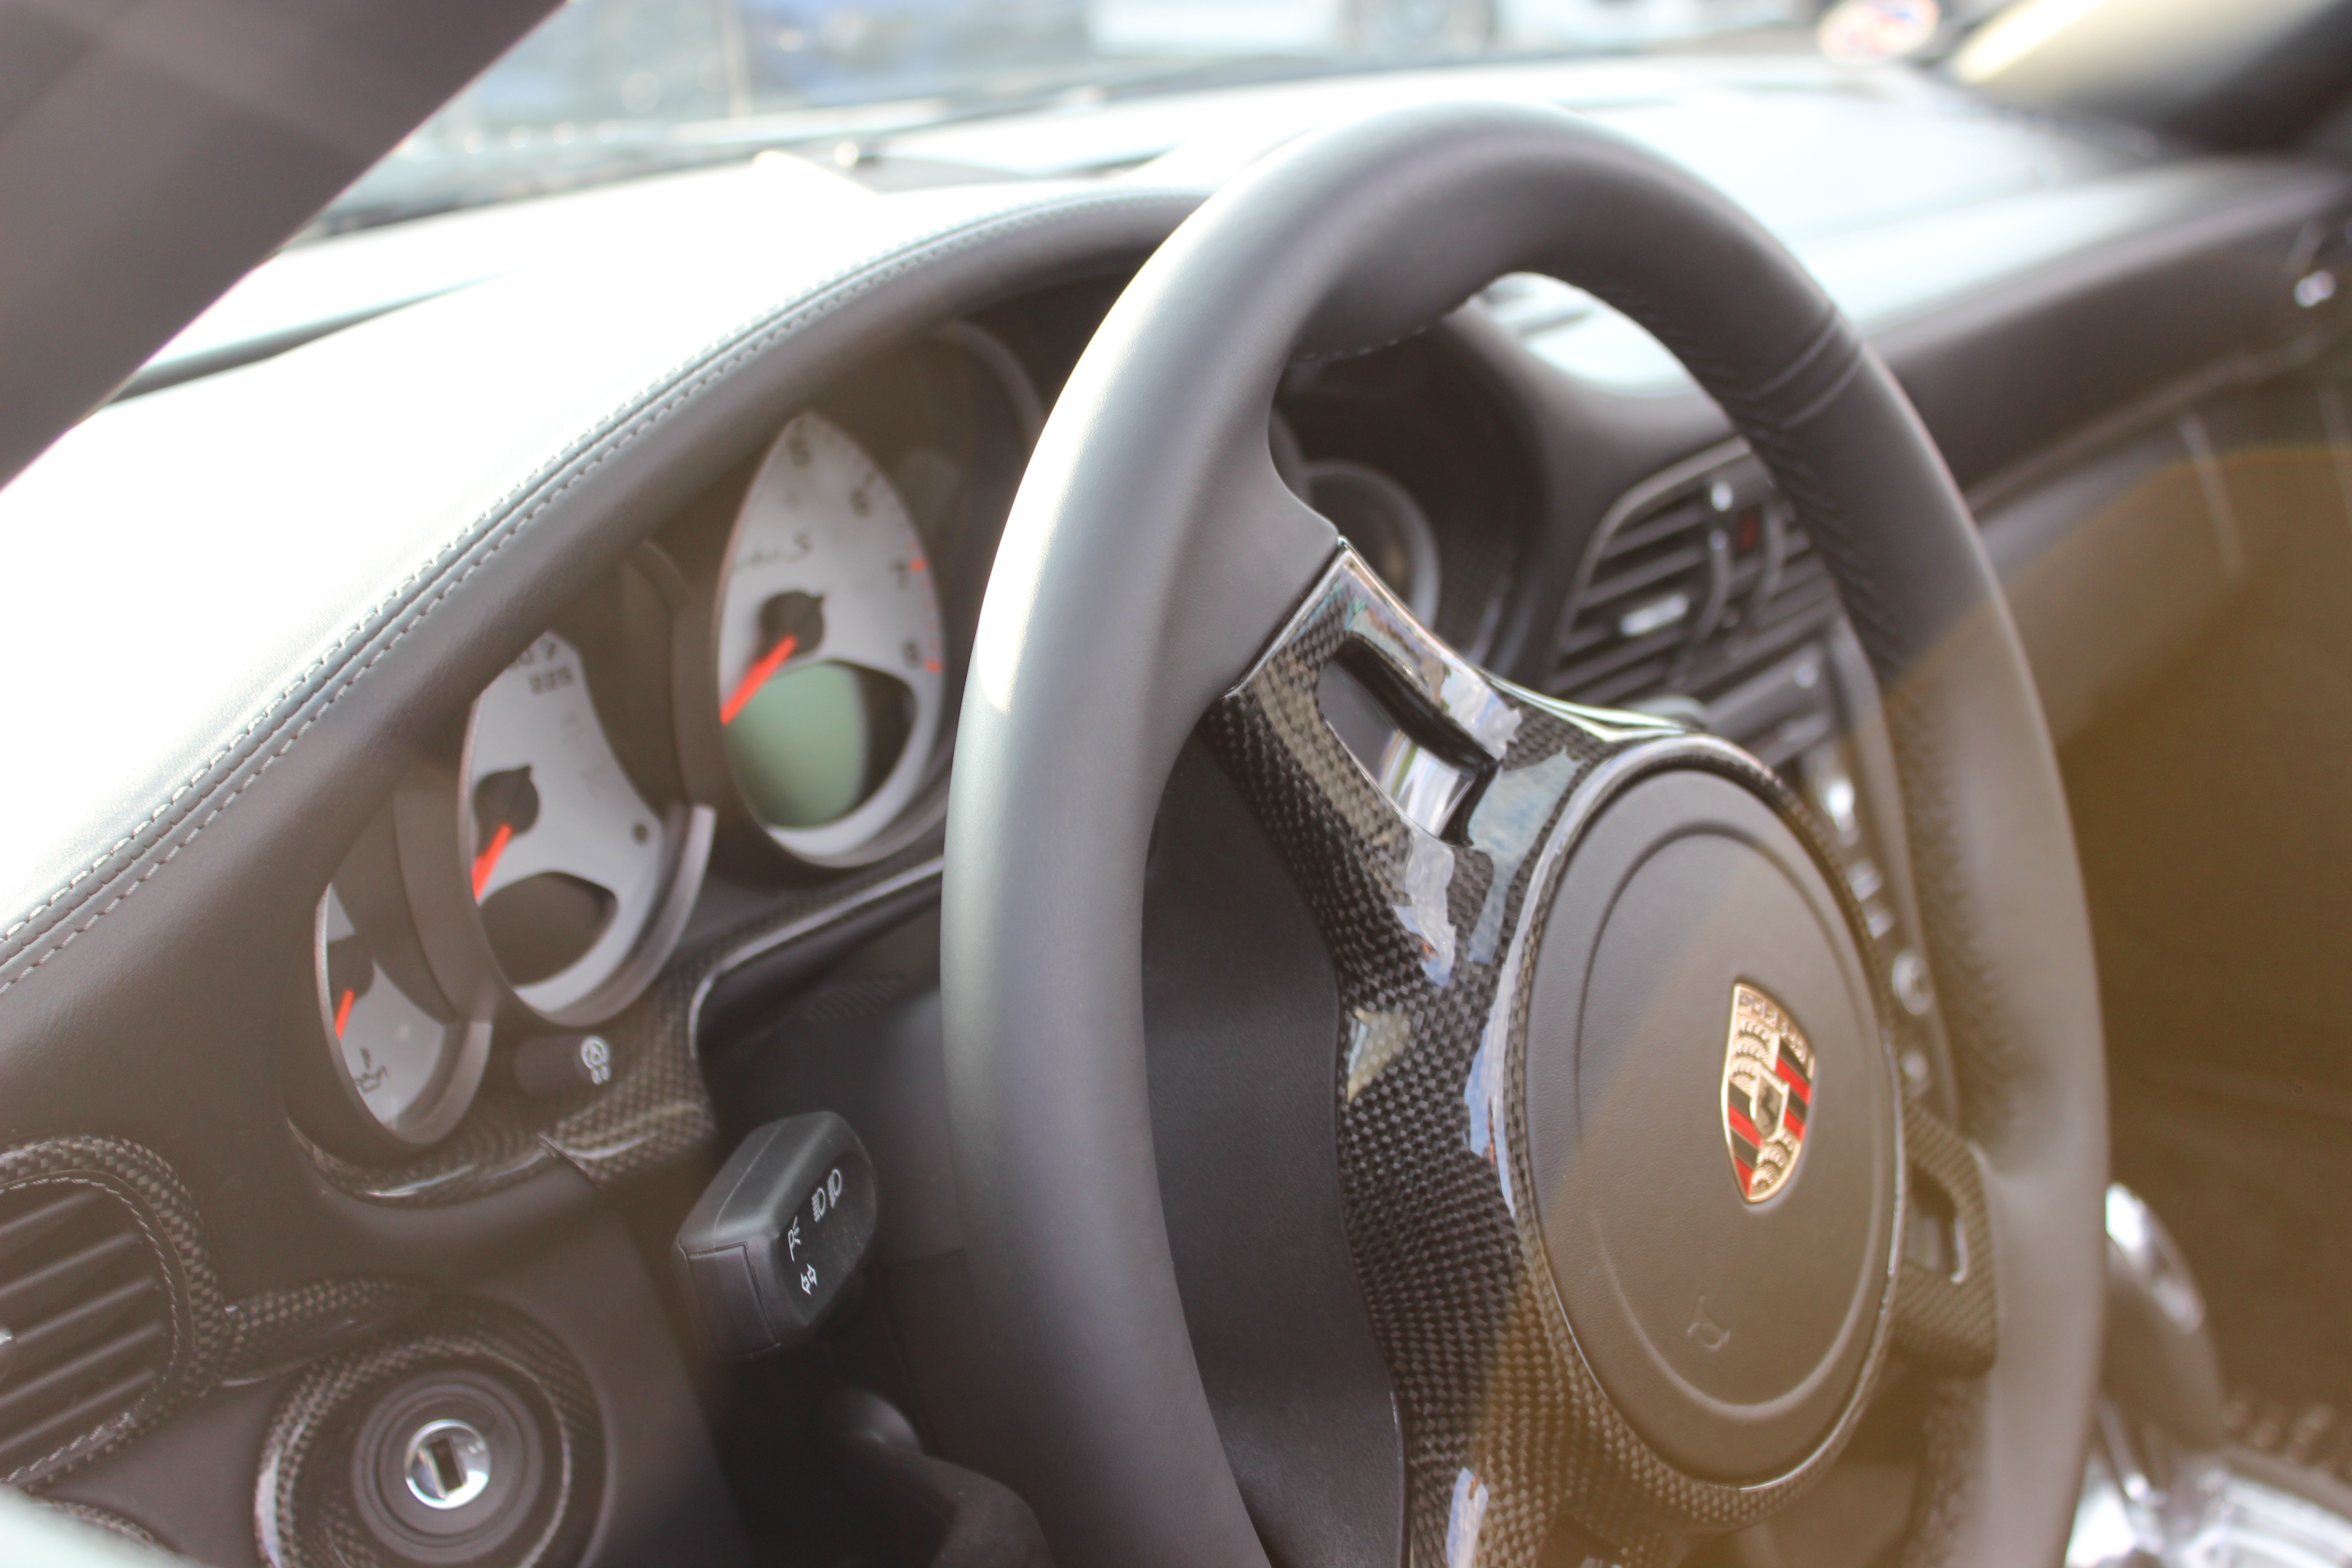
car, wheel, vehicle, steering wheel, sports car, supercar, convertible, porsche, city car, land vehicle, porsche 911, porsche boxster, automobile make, automotive exterior, automotive design, luxury vehicle, family car, steering part